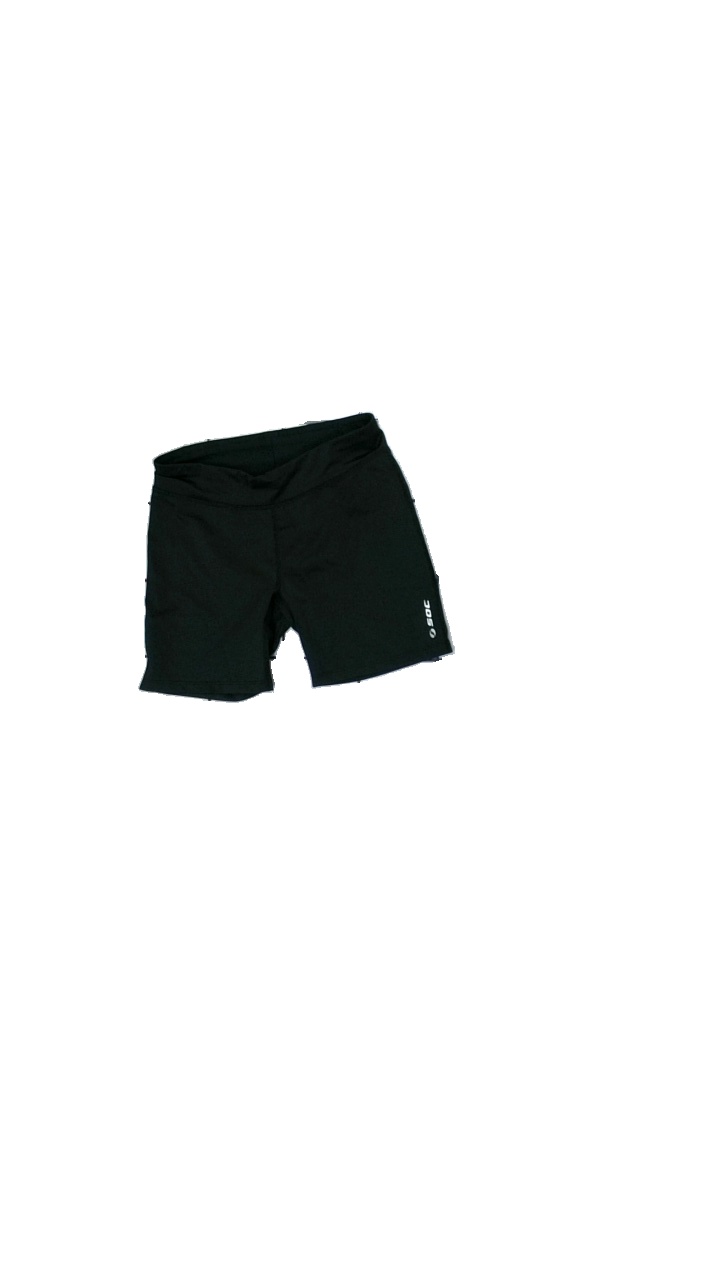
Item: Shorts (Children)
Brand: Soc (stadium)
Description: black sport shorts
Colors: Black
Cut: Regular
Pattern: Logo print
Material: Unknown
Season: All
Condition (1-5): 5
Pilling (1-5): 5
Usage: Reuse
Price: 50-100